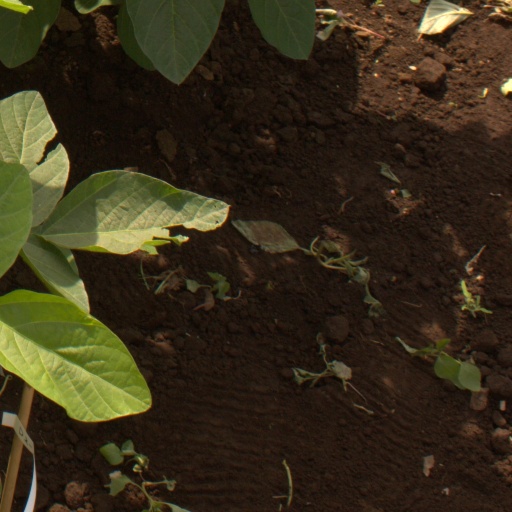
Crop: soybean